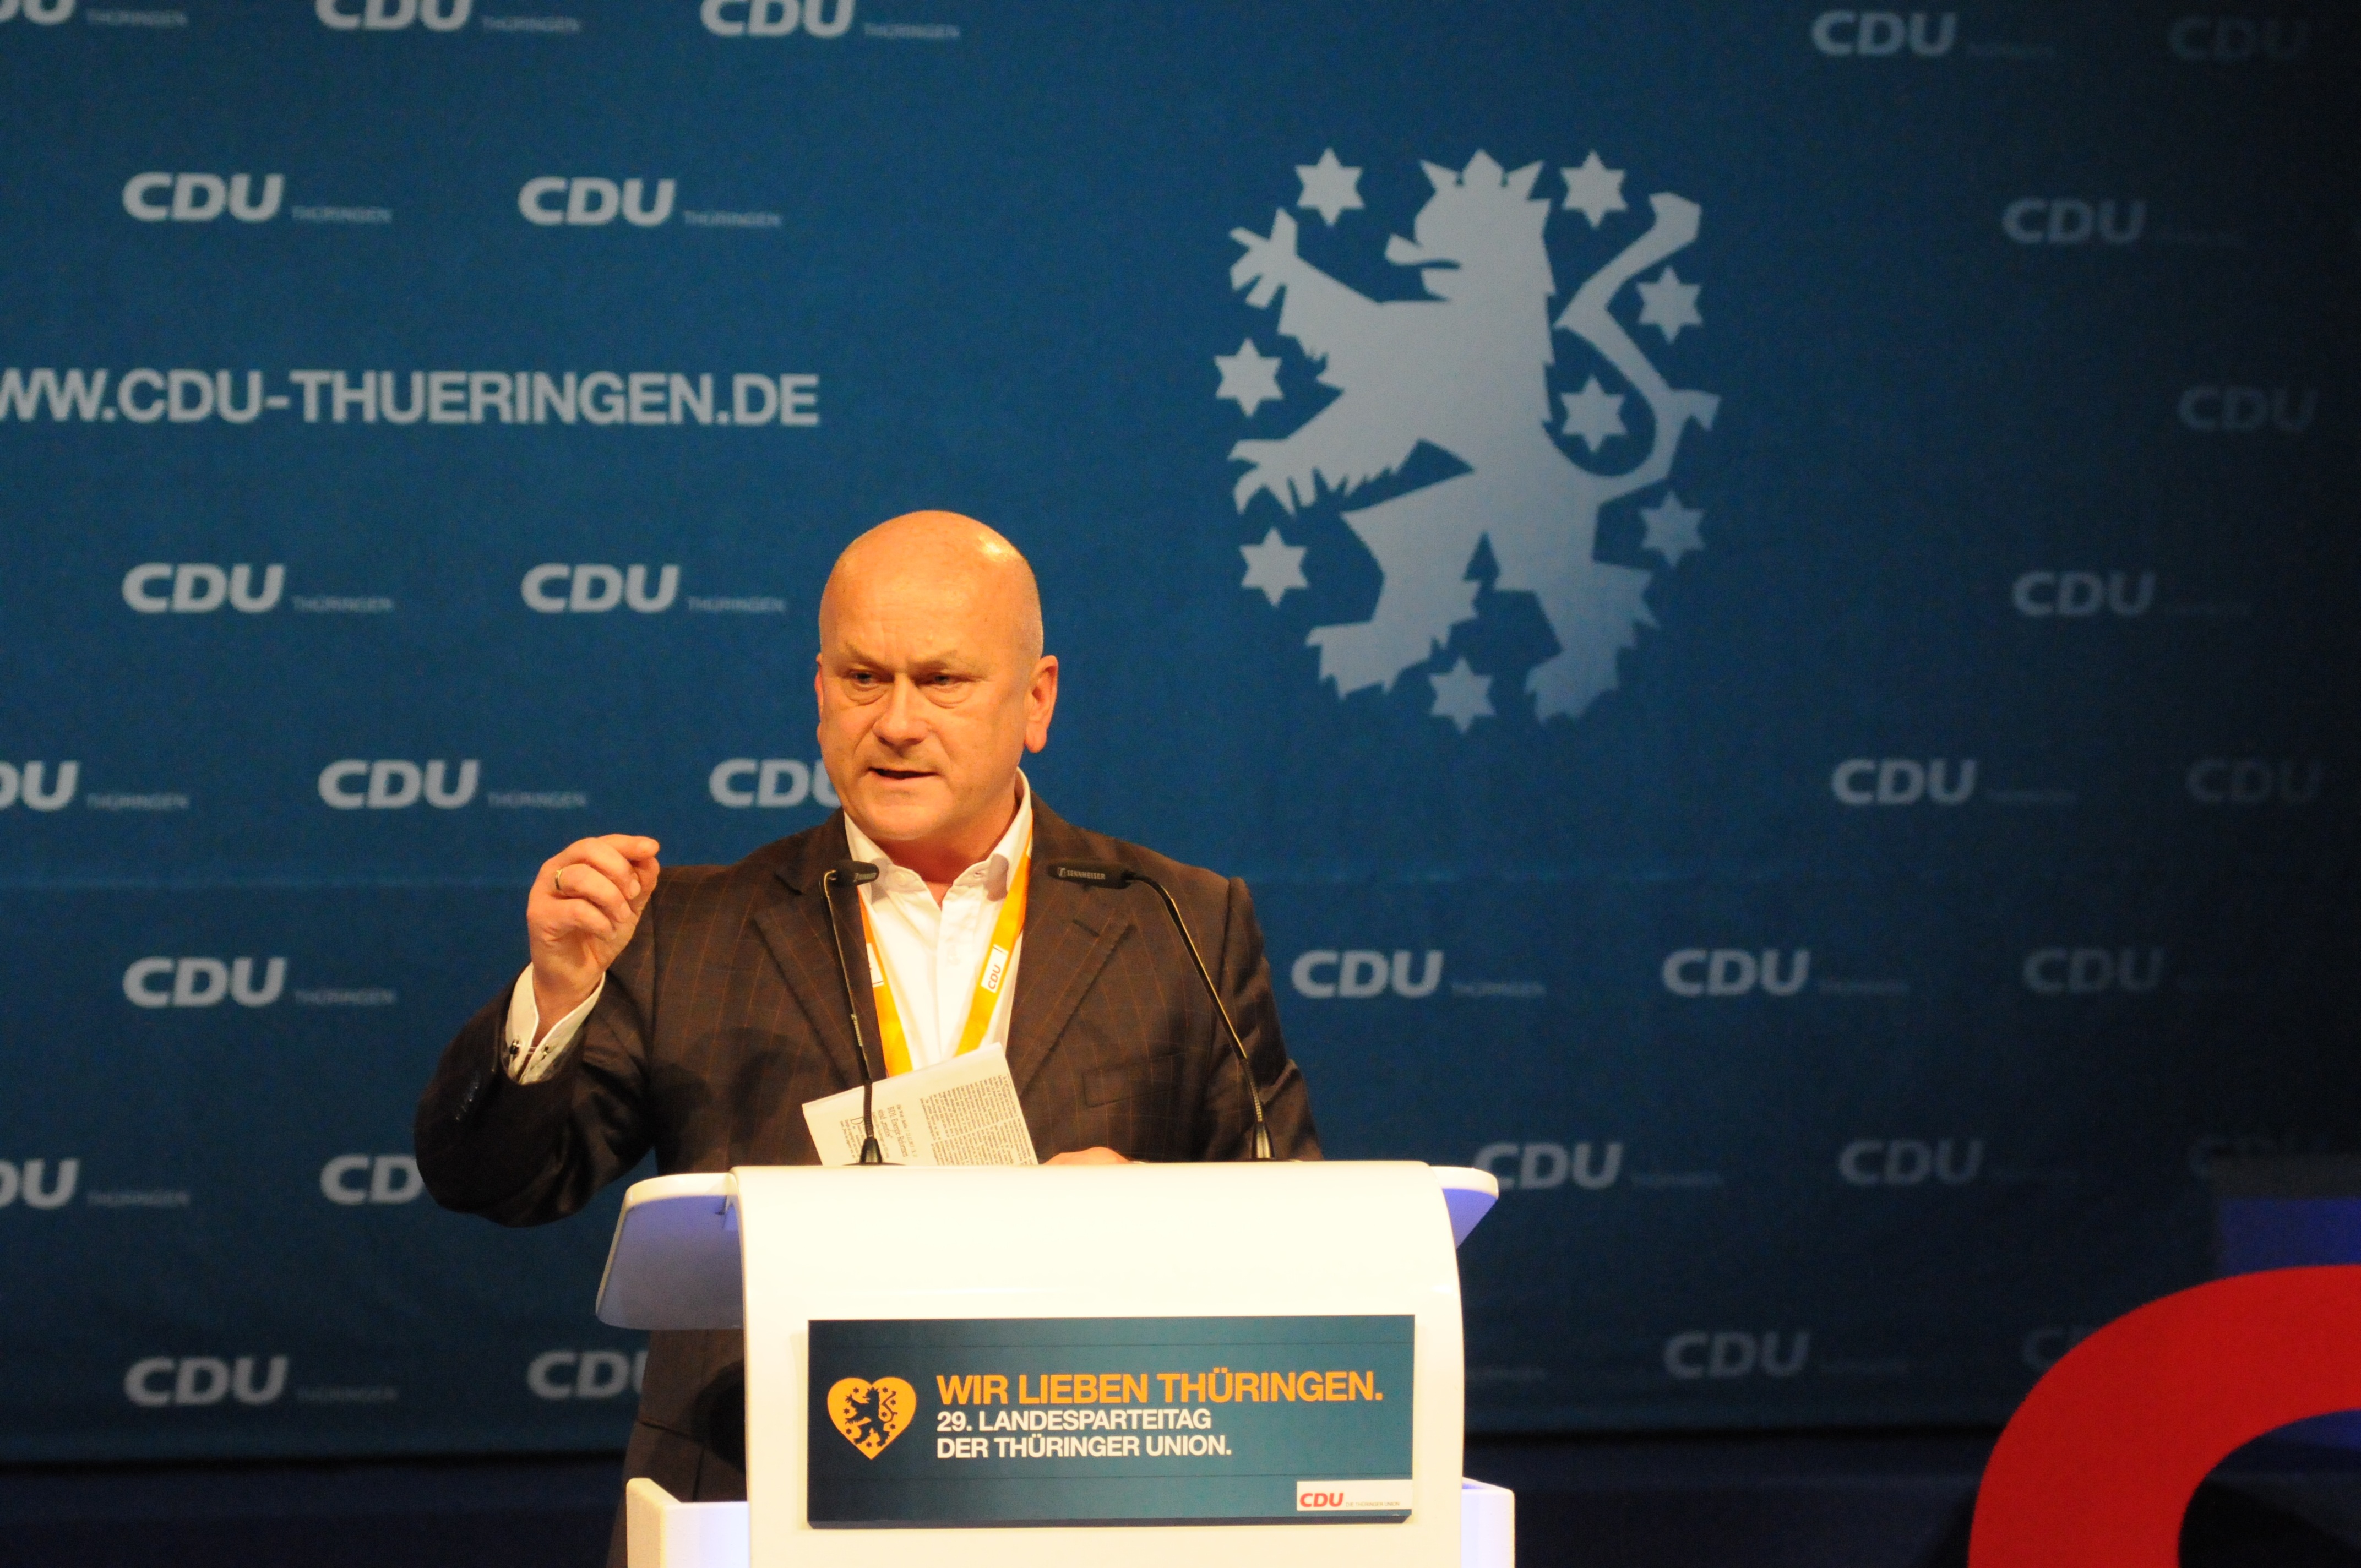
energy, brand, speech, germany, lecture, presentation, policy, bundestag, cdu, member of parliament, manfred grund speech, party convention, news conference